Former Protestant church of Eastermar

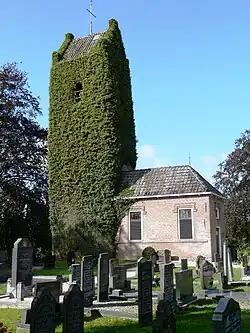
Church of Eastermar

The former Protestant church of Eastermar was a church that stood in It Heechsân, Eastermar, Netherlands. It was demolished in 1868. Today only the medieval tower from the 13th century remains.